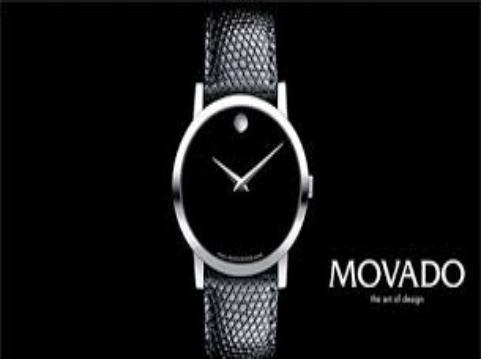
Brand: movado
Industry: Clothes